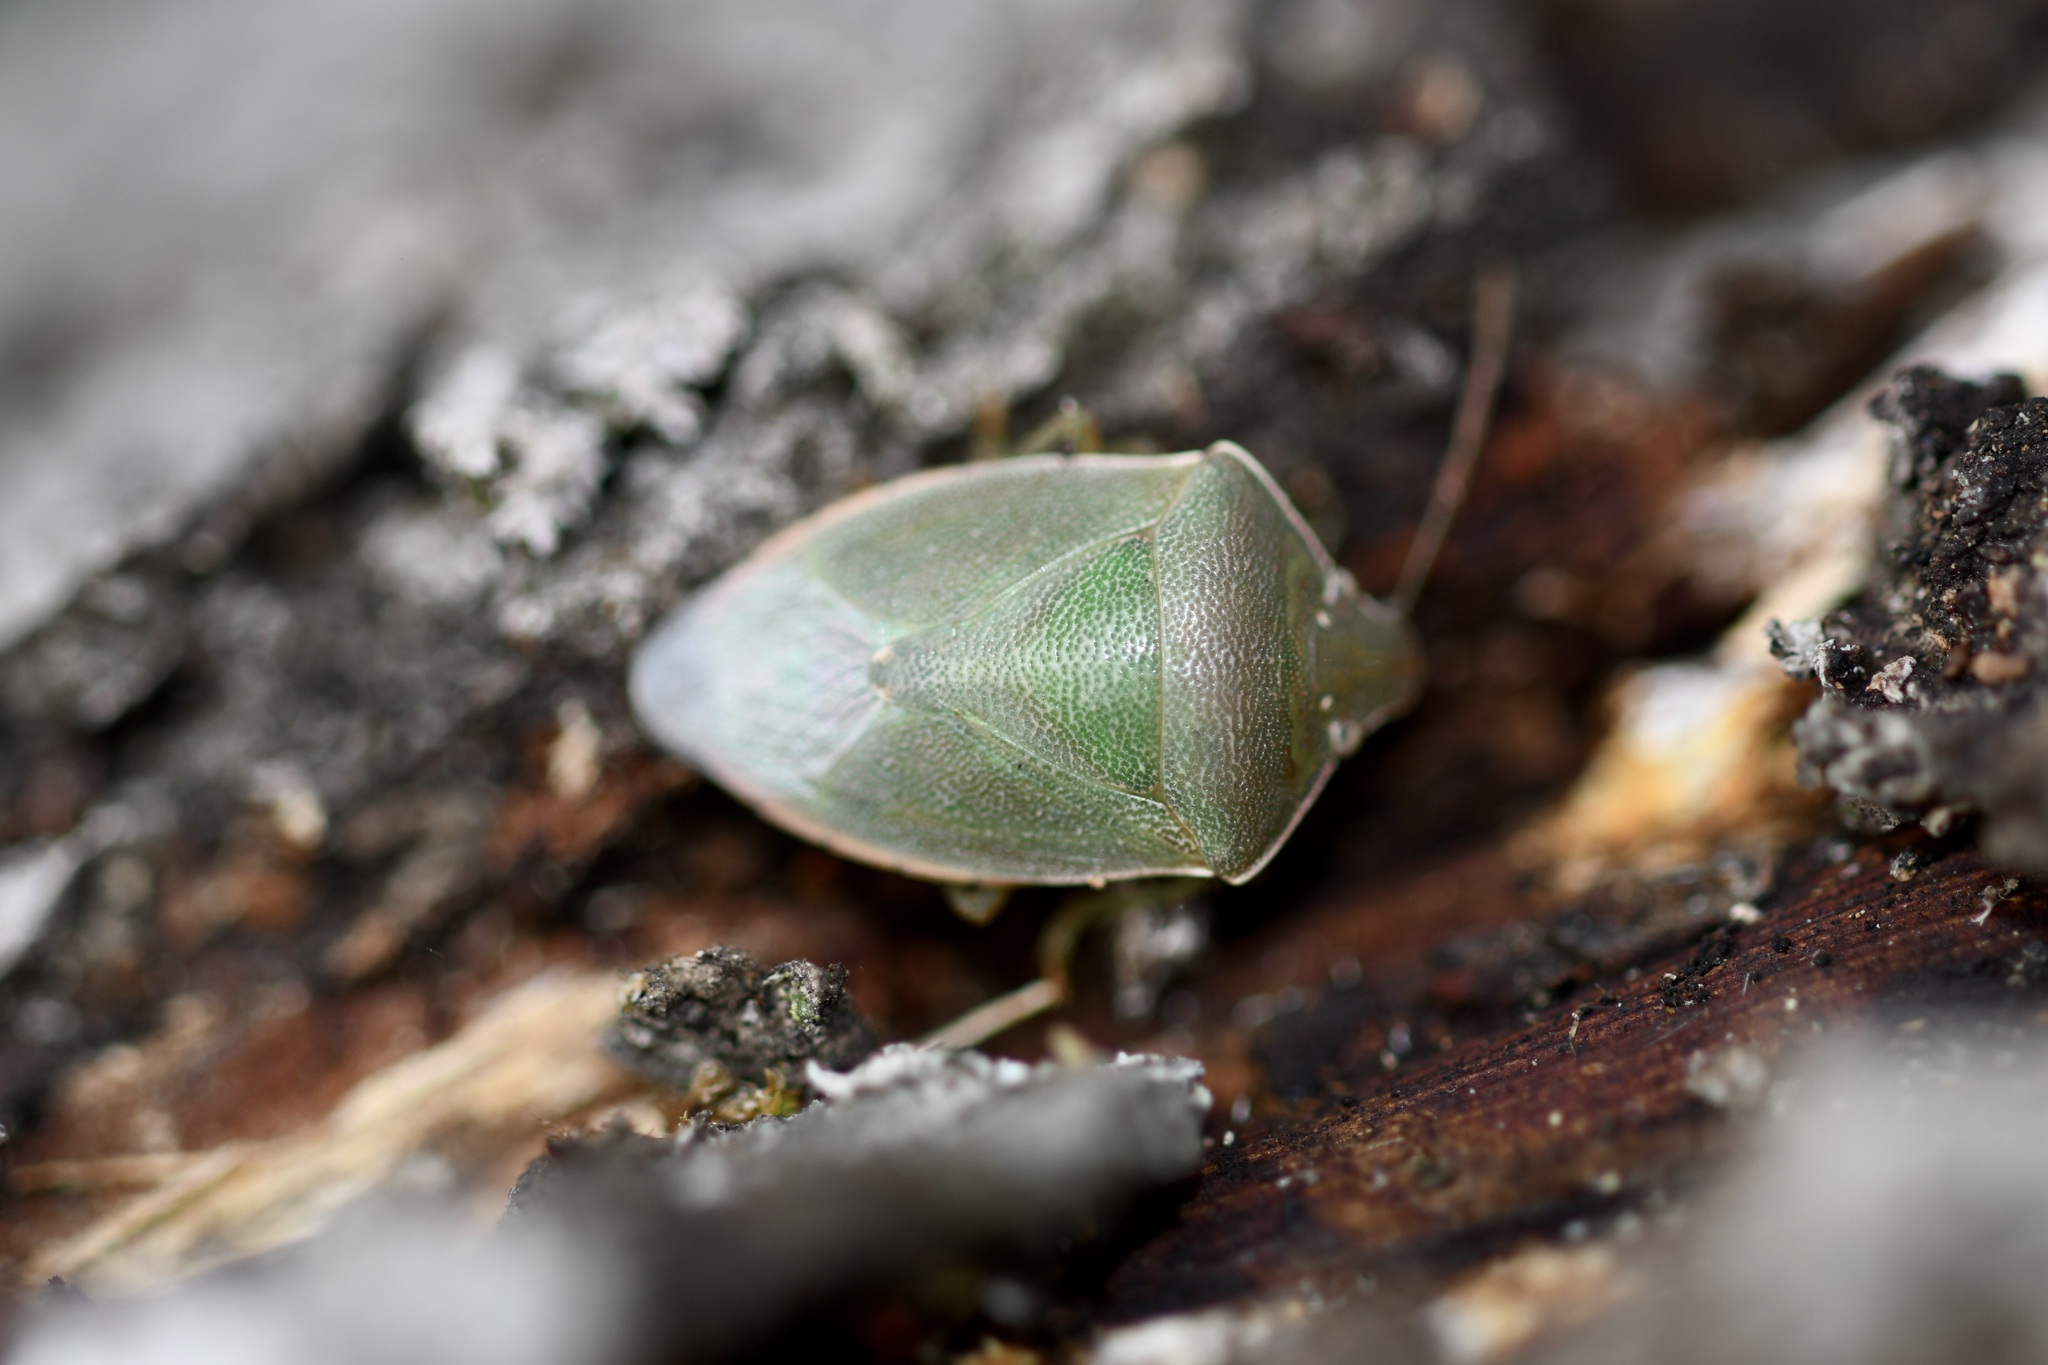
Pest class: stink_bug